1952 Summer Olympics

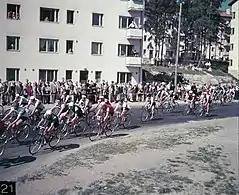
Racers turn from Käpyläntie to Koskelantie during the road cycling race.

The Olympic weightlifting competition was held in seven weight classes with 141 competitors. Initially, there were to be only six weight classes, but a light heavyweight series was also added to the program, as a result of which the weight limit for the heavyweight series increased from 82.5 kilograms to 90 kilograms. The addition of the new weight class took place so late that there was no time to change the race program. Weightlifting was carried out according to plan at the Exhibition Hall on 25–27 July.